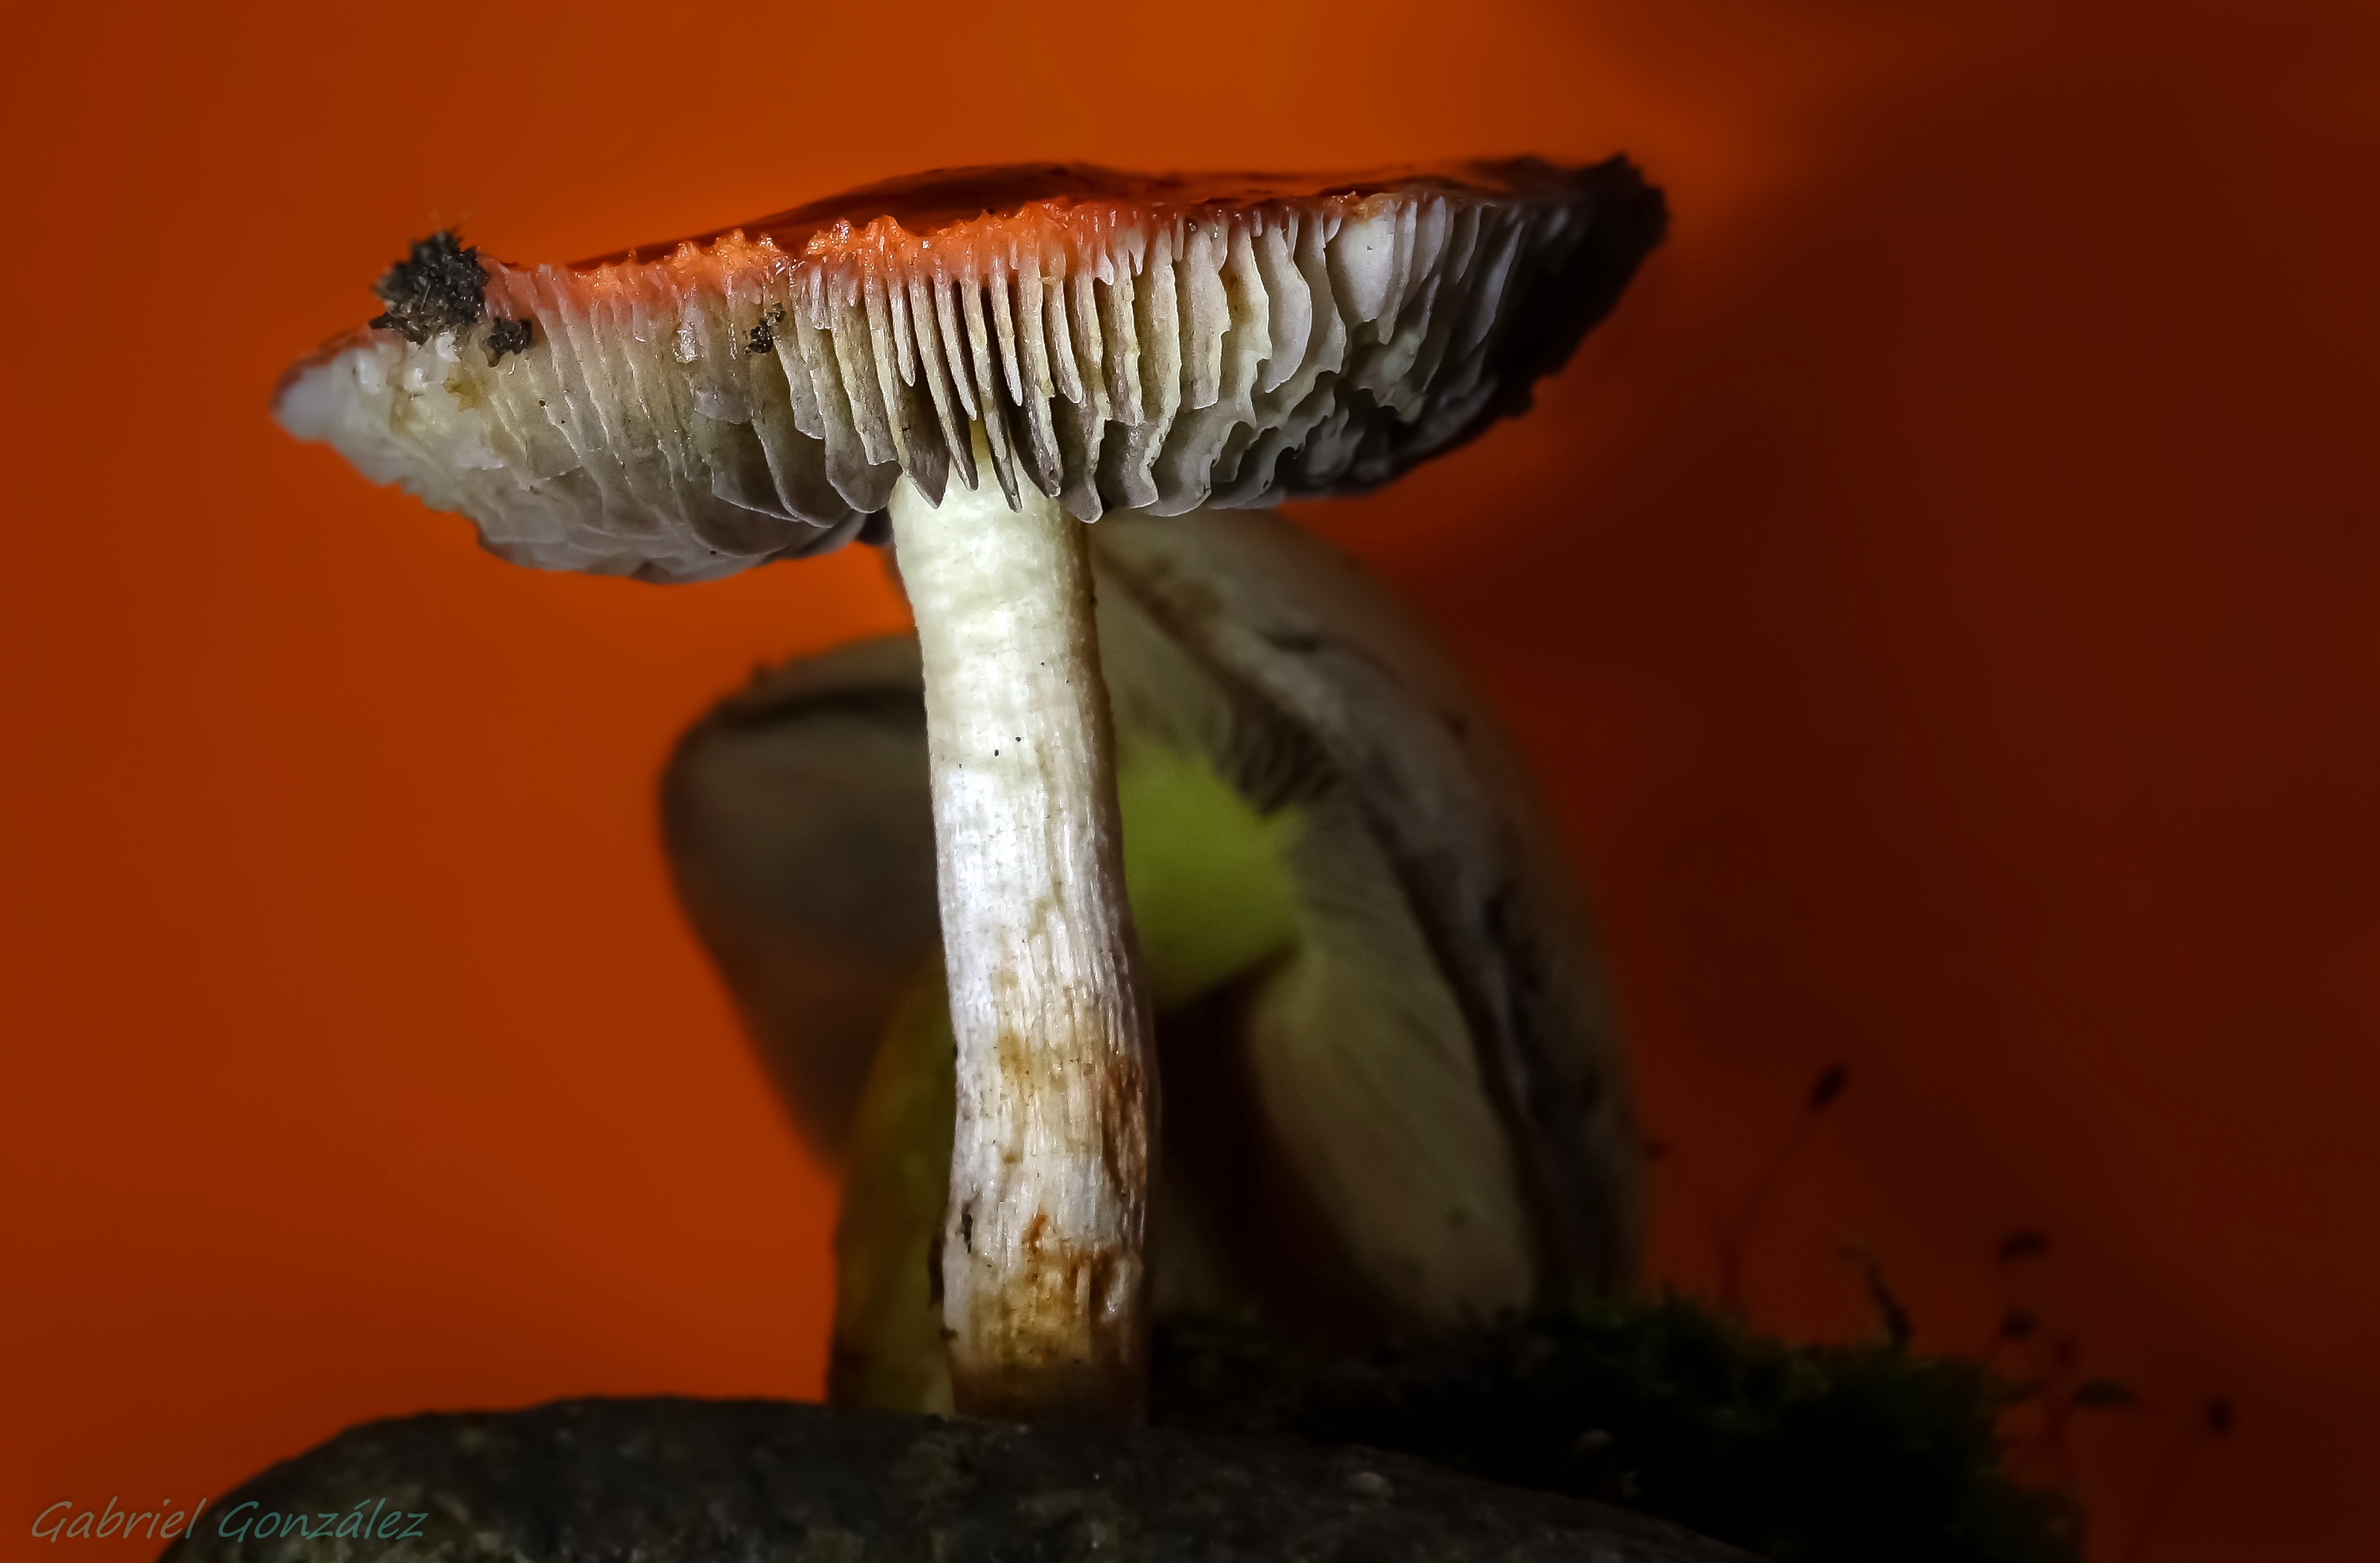
nature, leaf, flower, macro, flora, fauna, close up, mushrooms, naturaleza, setas, ggl1, gaby1, xovesphoto, sonyrx10, rx10, raynox150, gphoto, xelodegalicia, macro photography, gabrielcoru a